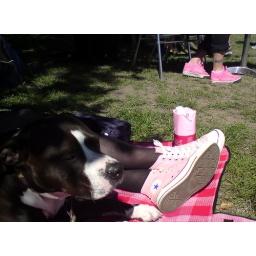
pink pink pink shoes all over